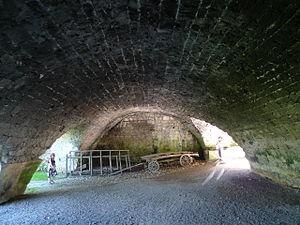
Abbaye d'Hautecombe (Classé) This building is indexed in the Base Mérimée, a database of architectural heritage maintained by the French Ministry of Culture,
L'abbaye royale d'Hautecombe est une abbaye en activité située dans la commune de Saint-Pierre-de-Curtille sur la rive occidentale du lac du Bourget, en Savoie. Elle a été fondée en 1125 par Amédée de Lausanne, avec l'aide du comte Amédée III de Savoie et l'appui de Bernard de Clairvaux, et construite durant le XIIᵉ siècle par des moines cisterciens. Elle est particulièrement connue pour être la nécropole de la Maison de Savoie puis de quelques-uns des rois et reines d'Italie.